Fernandão (footballer, born 1987)

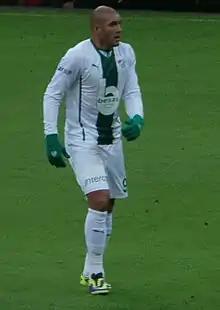
Fernandão in action for Bursaspor in 2014

José Fernando Viana de Santana (born 27 March 1987), commonly known as Fernandão, is a Brazilian professional footballer who plays as a striker for Tombense.